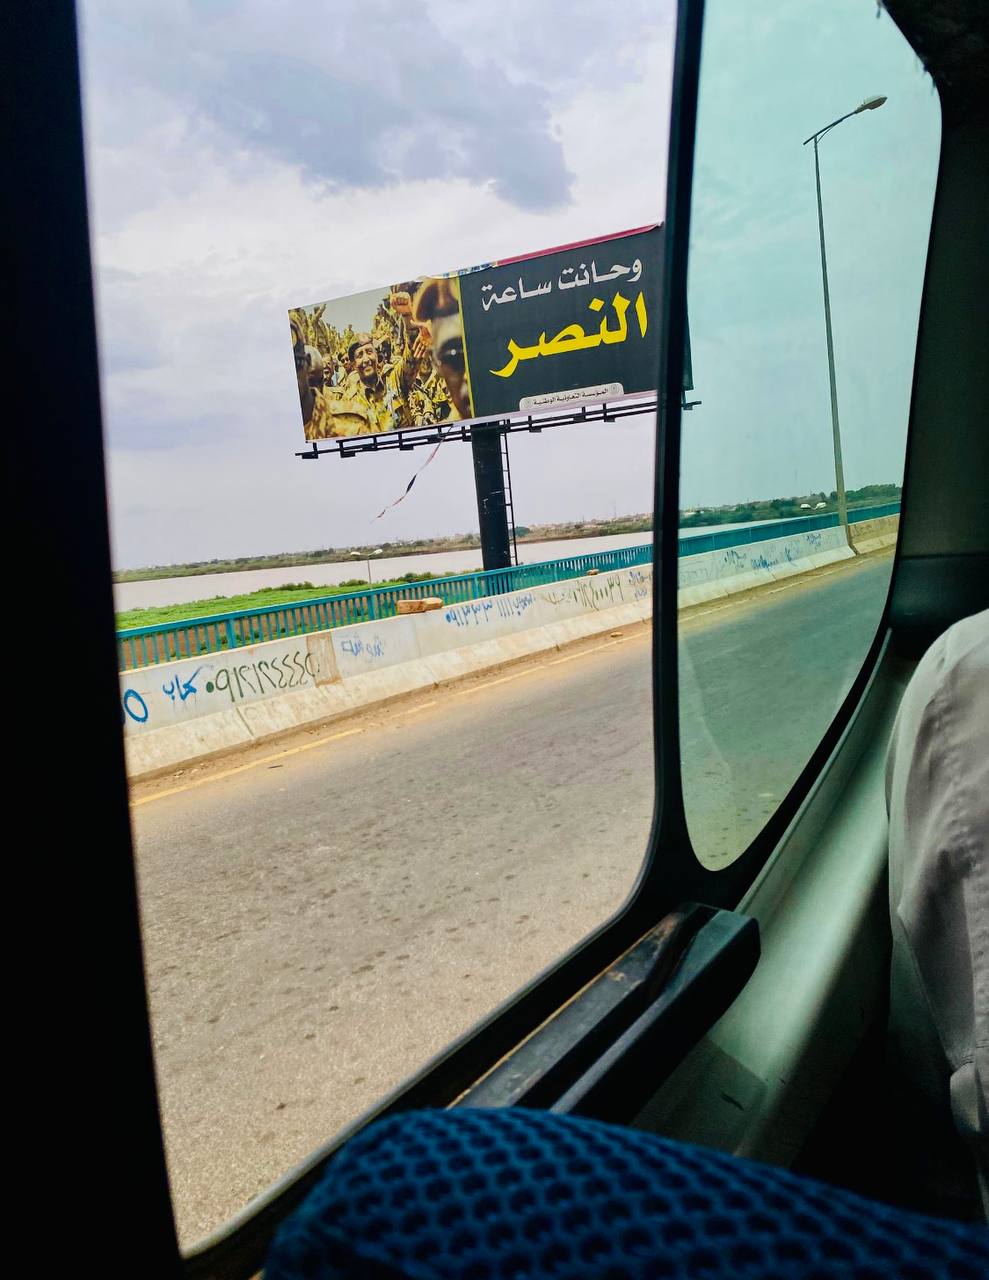
الوصف بالفصحى: لافتة في أحد الشوارع المطلة على النيل
الوصف بالعامية السودانية: لافتة في شارع جمب النيل
التصنيف: Urban & City Life